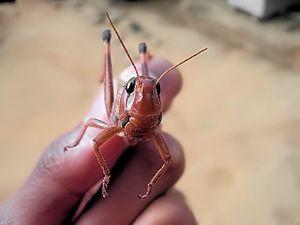
Echantillon de criquet de Madagascar durant une invasion
L'agriculture à Madagascar emploie 80% de la population active et constitue une composante essentielle de l’économie malgache en contribuant à hauteur de 30% au PIB. Les populations rurales pratiquent une agriculture essentiellement vivrière où le riz joue un rôle prépondérant. Il existe toutefois quelques cultures de rente : litchis, vanille, épices, … procurant des recettes d’exportation.